Tom Kilburn

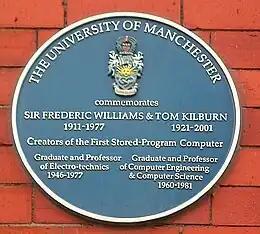
Memorial plaque commemorating Kilburn

Kilburn received the IEEE Computer Society W. Wallace McDowell Award in 1971 "for his achievement in designing and building some of the first – as well as some of the most powerful – computers in the world", the British Computer Society IT Award in 1973, the Royal Medal of the Royal Society, in 1978, the IEEE Computer Society Computer Pioneer Award in 1982, the Eckert-Mauchly Award in 1983, and the Mountbatten Medal. 1997. A building at the University of Manchester, which houses the Department of Computer Science, is named "The Kilburn Building" in his honour. His nomination for the Royal Society reads: